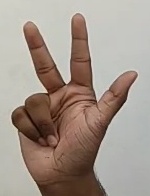
ASL sign: 3